All Summer Long (album)

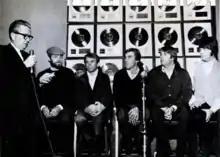
The Beach Boys accepting gold record sales certifications at the Capitol Tower (December 1966)

Lead single "I Get Around" was issued on May 11, 1964, and subsequently became the Beach Boys' first chart-topping U.S. hit, as well as America's first number-one hit by a native group since November 1963. In the UK, the single was released in June 1964 and reached number 7 on the "Record Retailer" chart – the band's first UK hit to breach the top ten. The single represented both a successful response by Wilson to the British Invasion, and the launch of an unofficial rivalry between him and the Beatles.